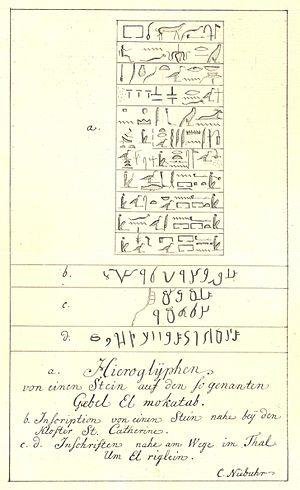
Carsten Niebuhr, né à Lüdingsworth, Cuxhaven le 17 mars 1733 et mort à Meldorf le 26 avril 1815, est un explorateur et géographe qui consacra sa carrière au service du Danemark. Il était un élève de Tobias Mayer.